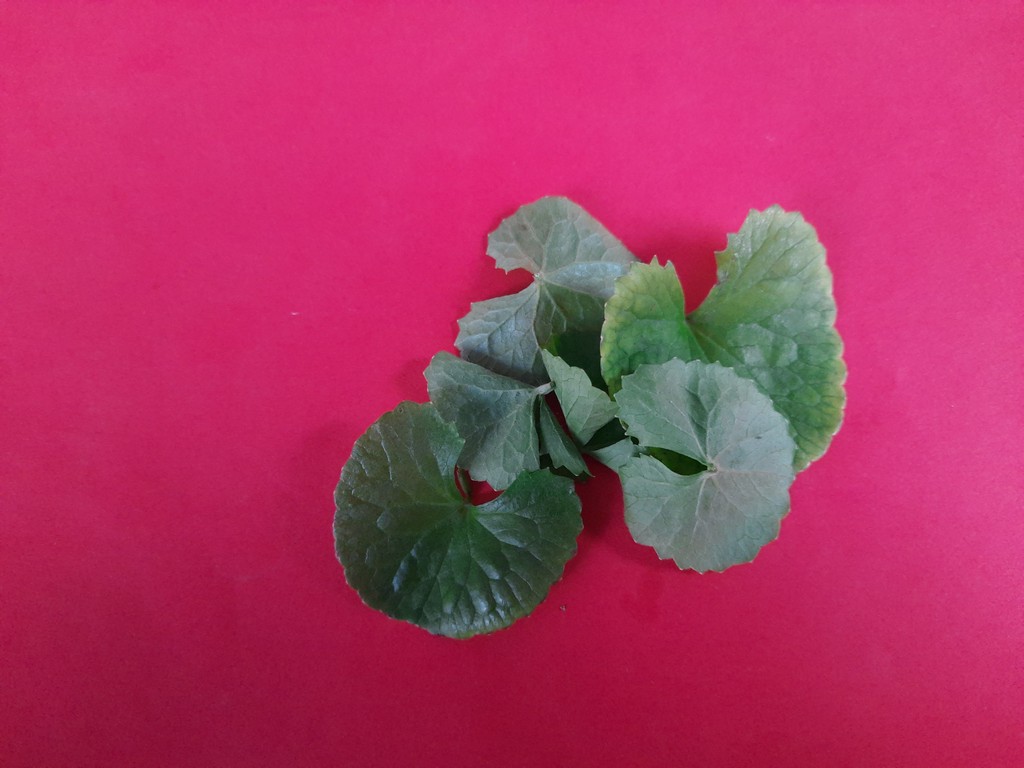
Label: Healthy